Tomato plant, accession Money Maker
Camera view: horizontal (90 deg, fisheye); turntable rotation: 330 degrees
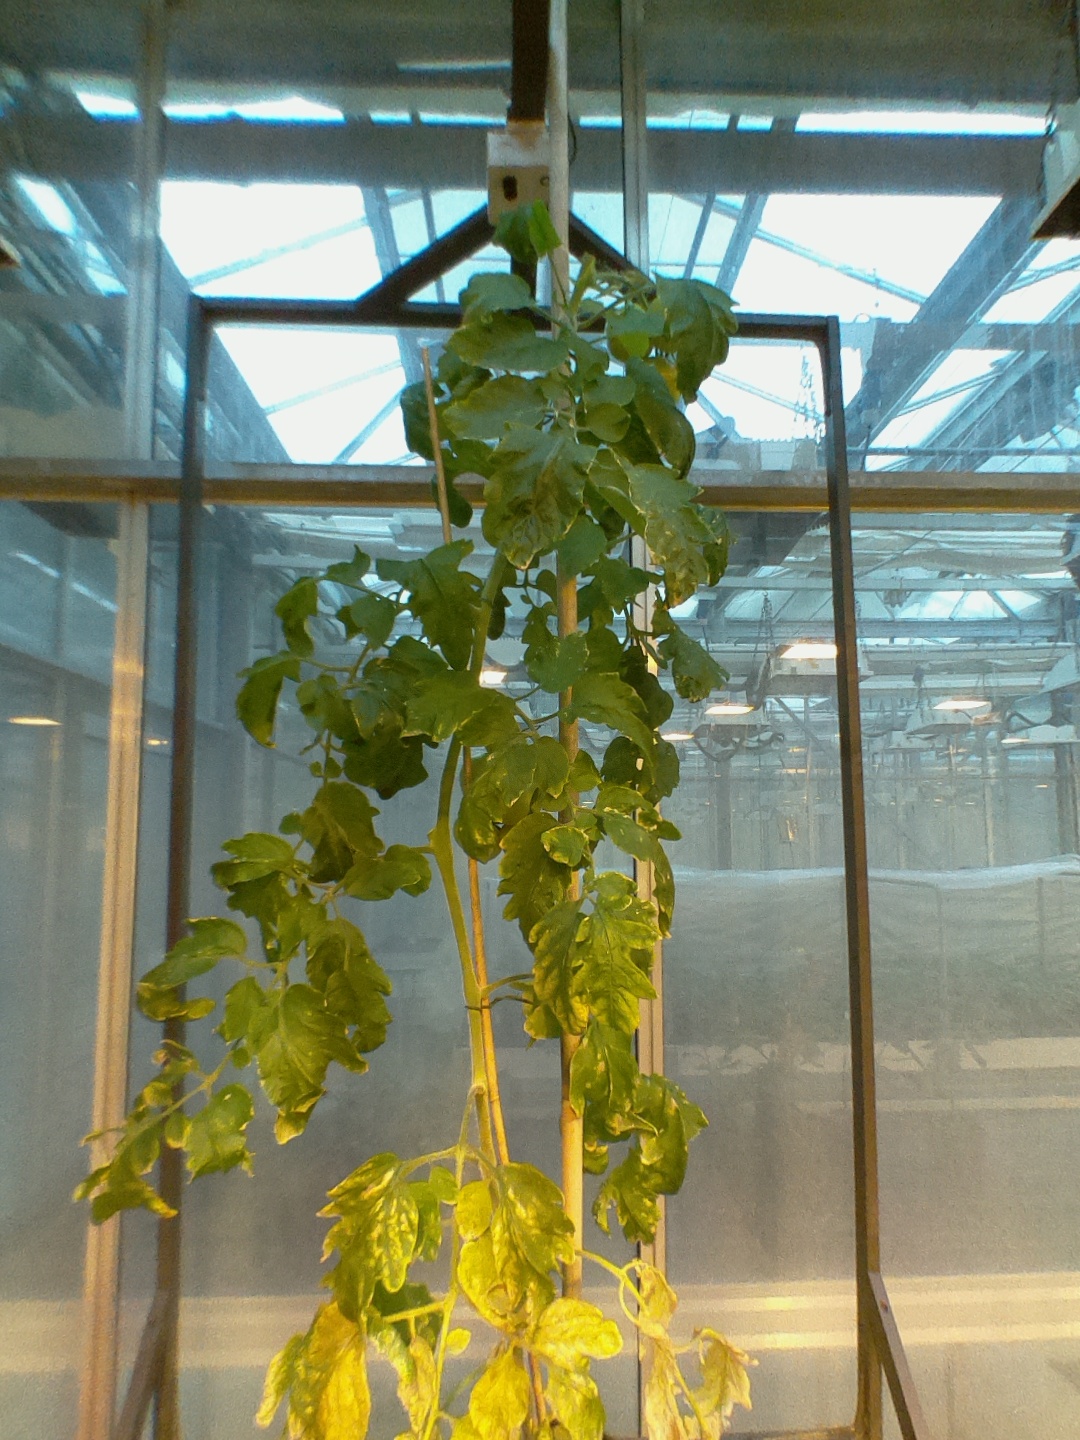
BBCH growth stage 78: 80% -90% of final fruit size